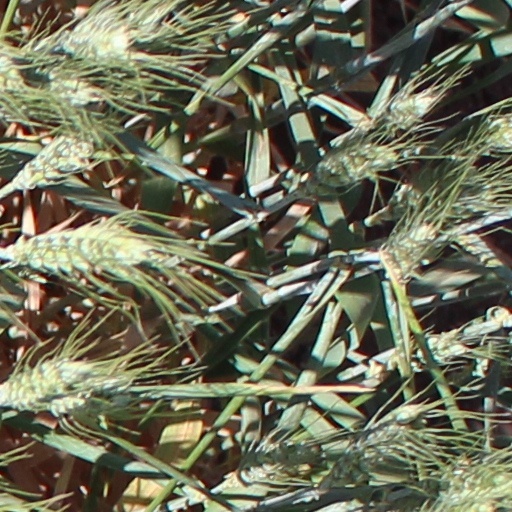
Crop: wheat